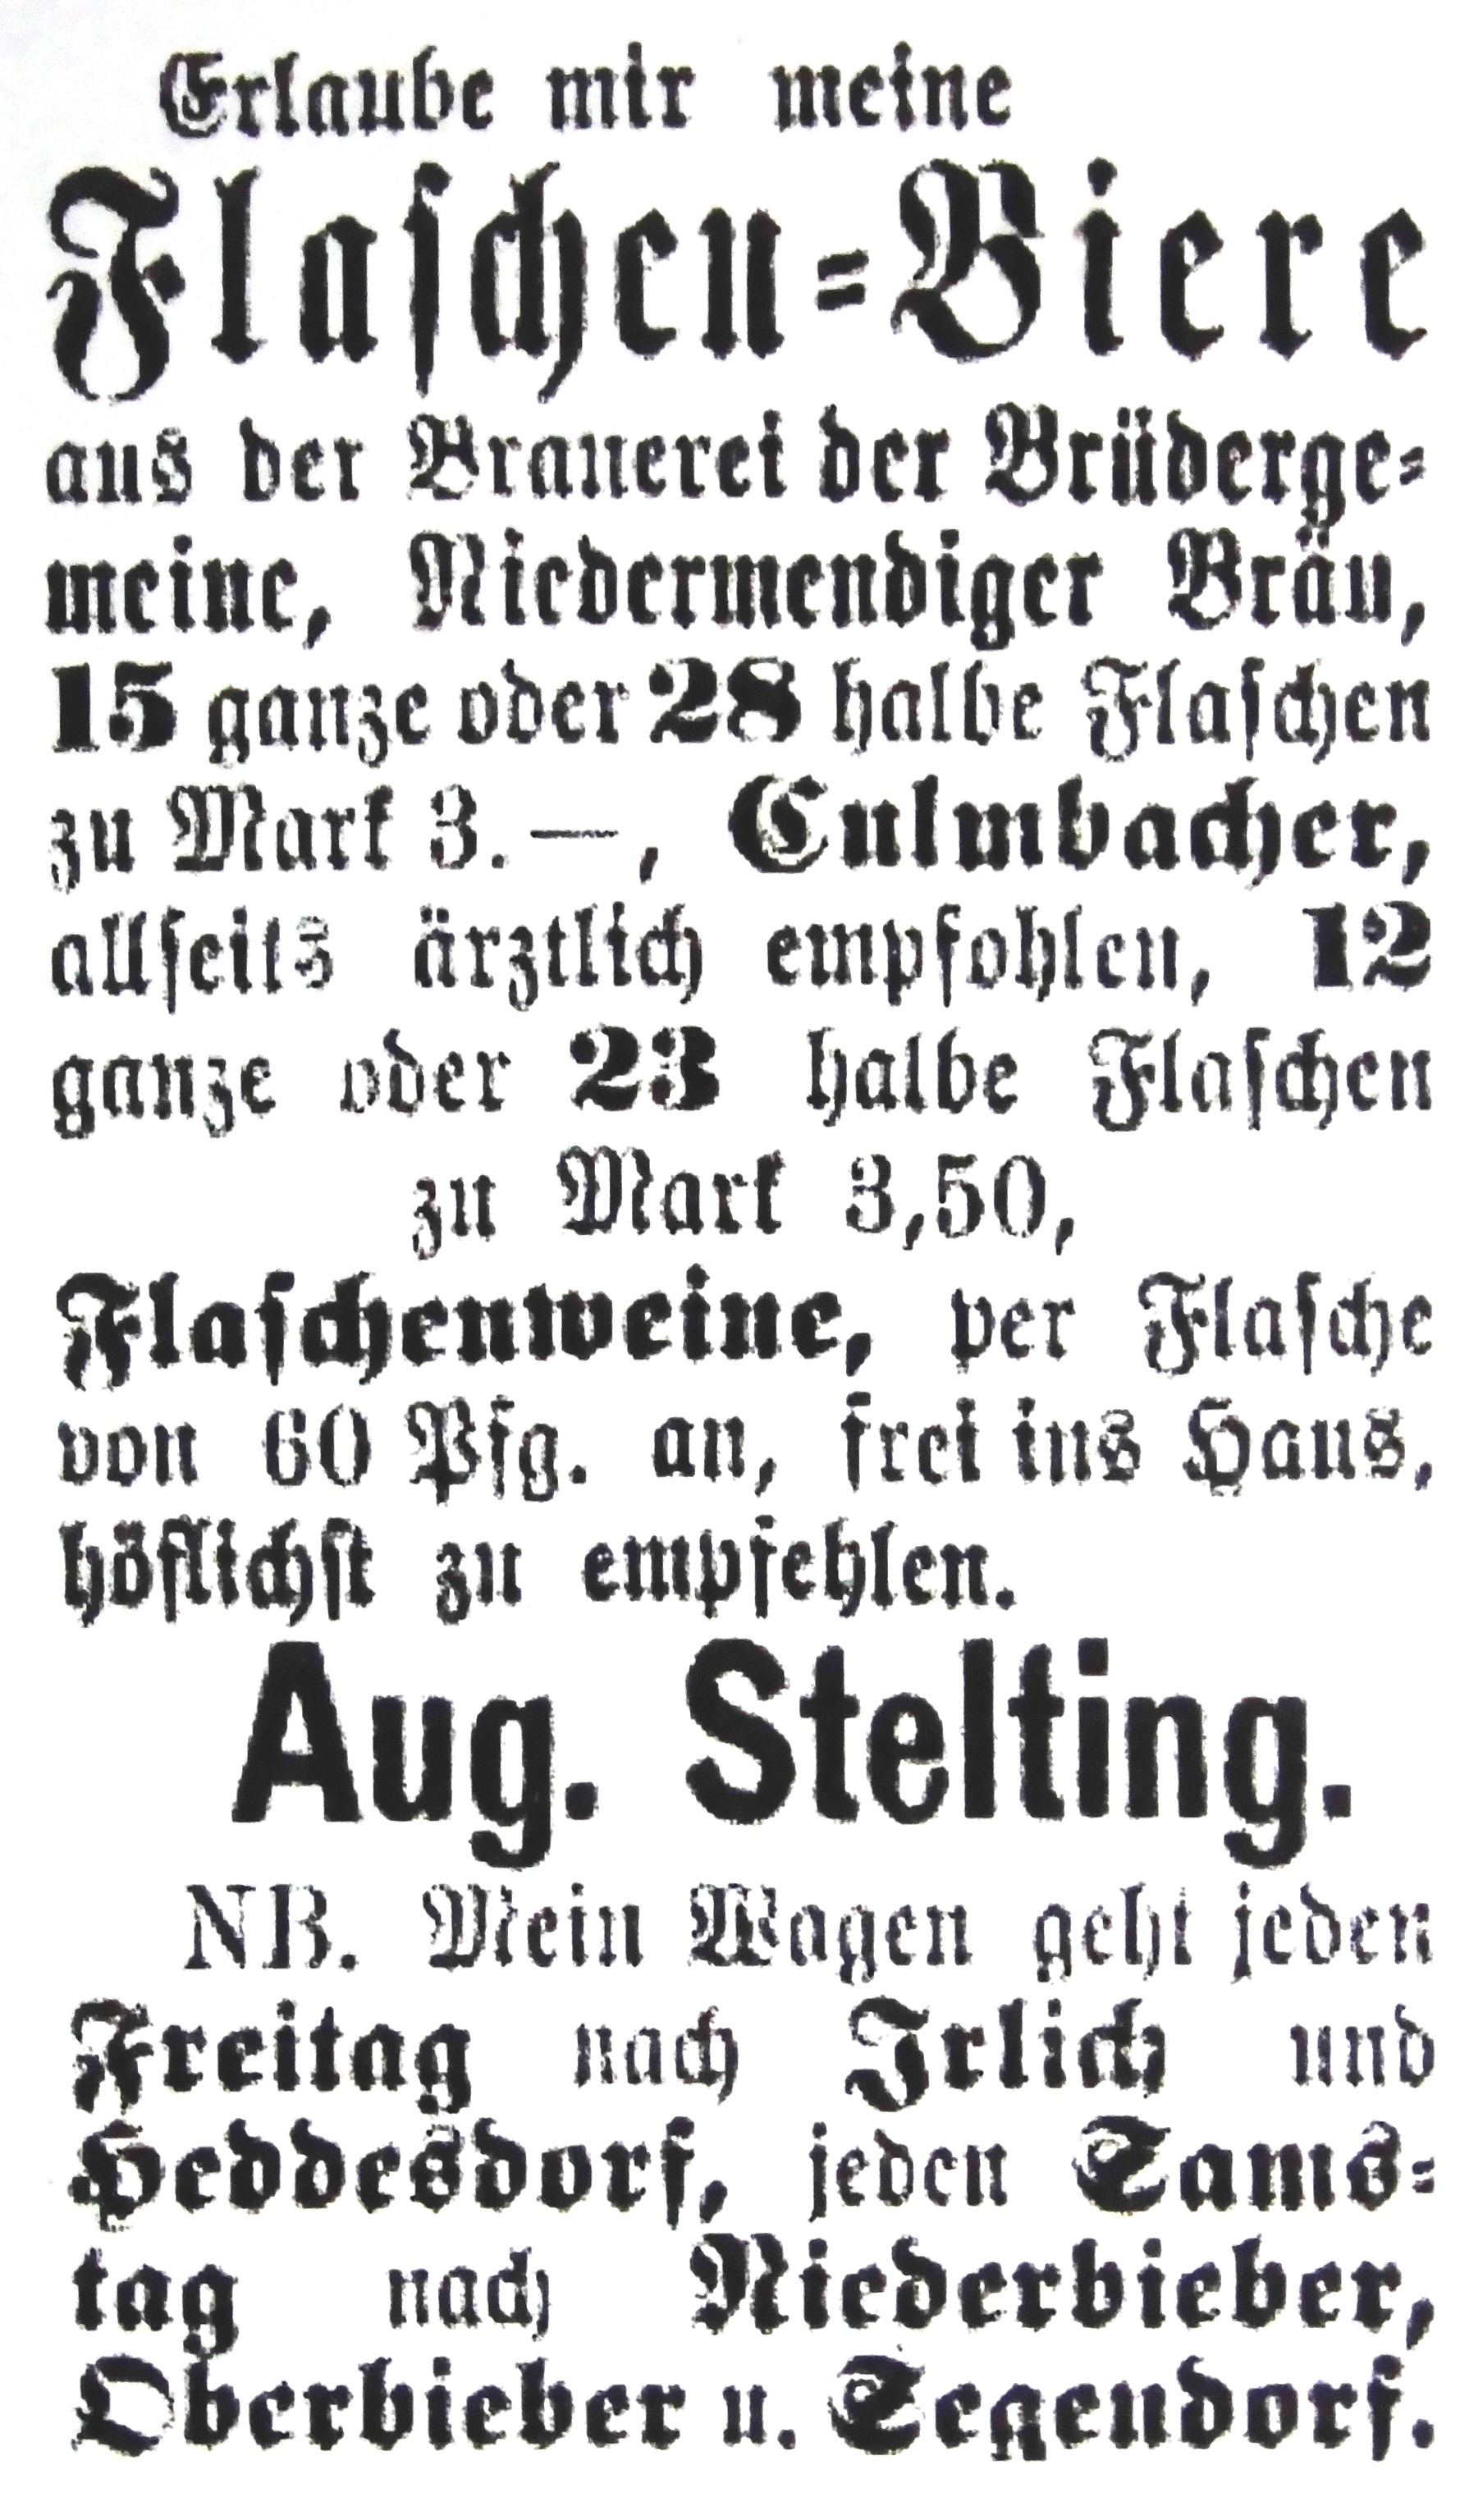
antique, old, newspaper, line, font, the, historical, calligraphy, to, shape, off, antiquity, rheinland, newspaper ads, 1870, automotive exterior